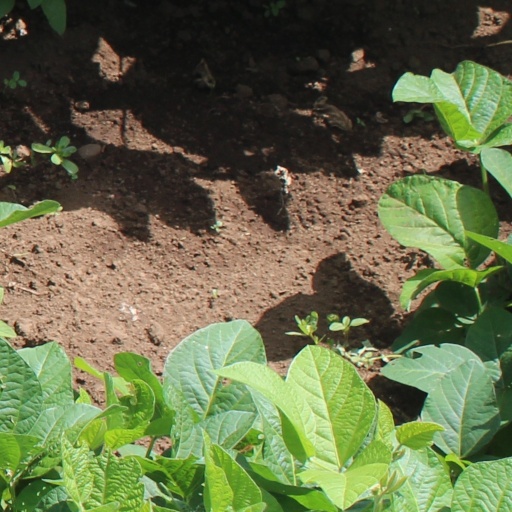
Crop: soybean